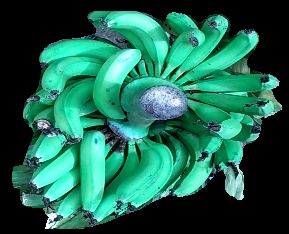
Variety: pachbale
Grade: grade3